Finneran Pavilion

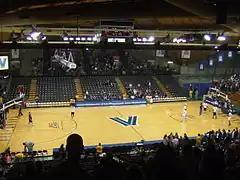
The Pavilion in 2006 pre-renovation

In 2016 it was announced the Pavilion would undergo a $65 million renovation to improve the aging facility. At the end of the 2016–17 academic year, the facility closed to begin on the renovations. During the renovations, Villanova's men's team played the 2017–18 season at Wells Fargo Center, while the women's team used Jake Nevin Field House. The renamed William B. Finneran Pavilion reopened in October 2018 with new concession stands, "enhanced audio-visual capabilities", new seating, along with a new entrance. The renovation also included the Court One Club which features the court from the 2016 National Championship Game. Another part of the renovation included reducing the student section on the south end and adding student seating to the baseline of the north end. The first game played in the renovated Finneran Pavilion was a 100–77 victory over Morgan State.